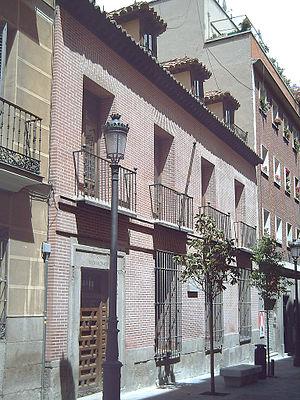
Marcela de Vega Carpio, fille naturelle de Lope de Vega, est une moniale trinitaire déchaussée, elle-même dramaturge et poète du Siècle d'or espagnol, mieux connue sous son nom de religieuse : Marcela de San Félix.
Lope Félix de Vega Carpio, né le 25 novembre 1562 à Madrid et mort le 27 août 1635 dans la même ville, est un dramaturge et poète espagnol. Il est considéré comme l'un des écrivains majeurs du Siècle d'or espagnol.